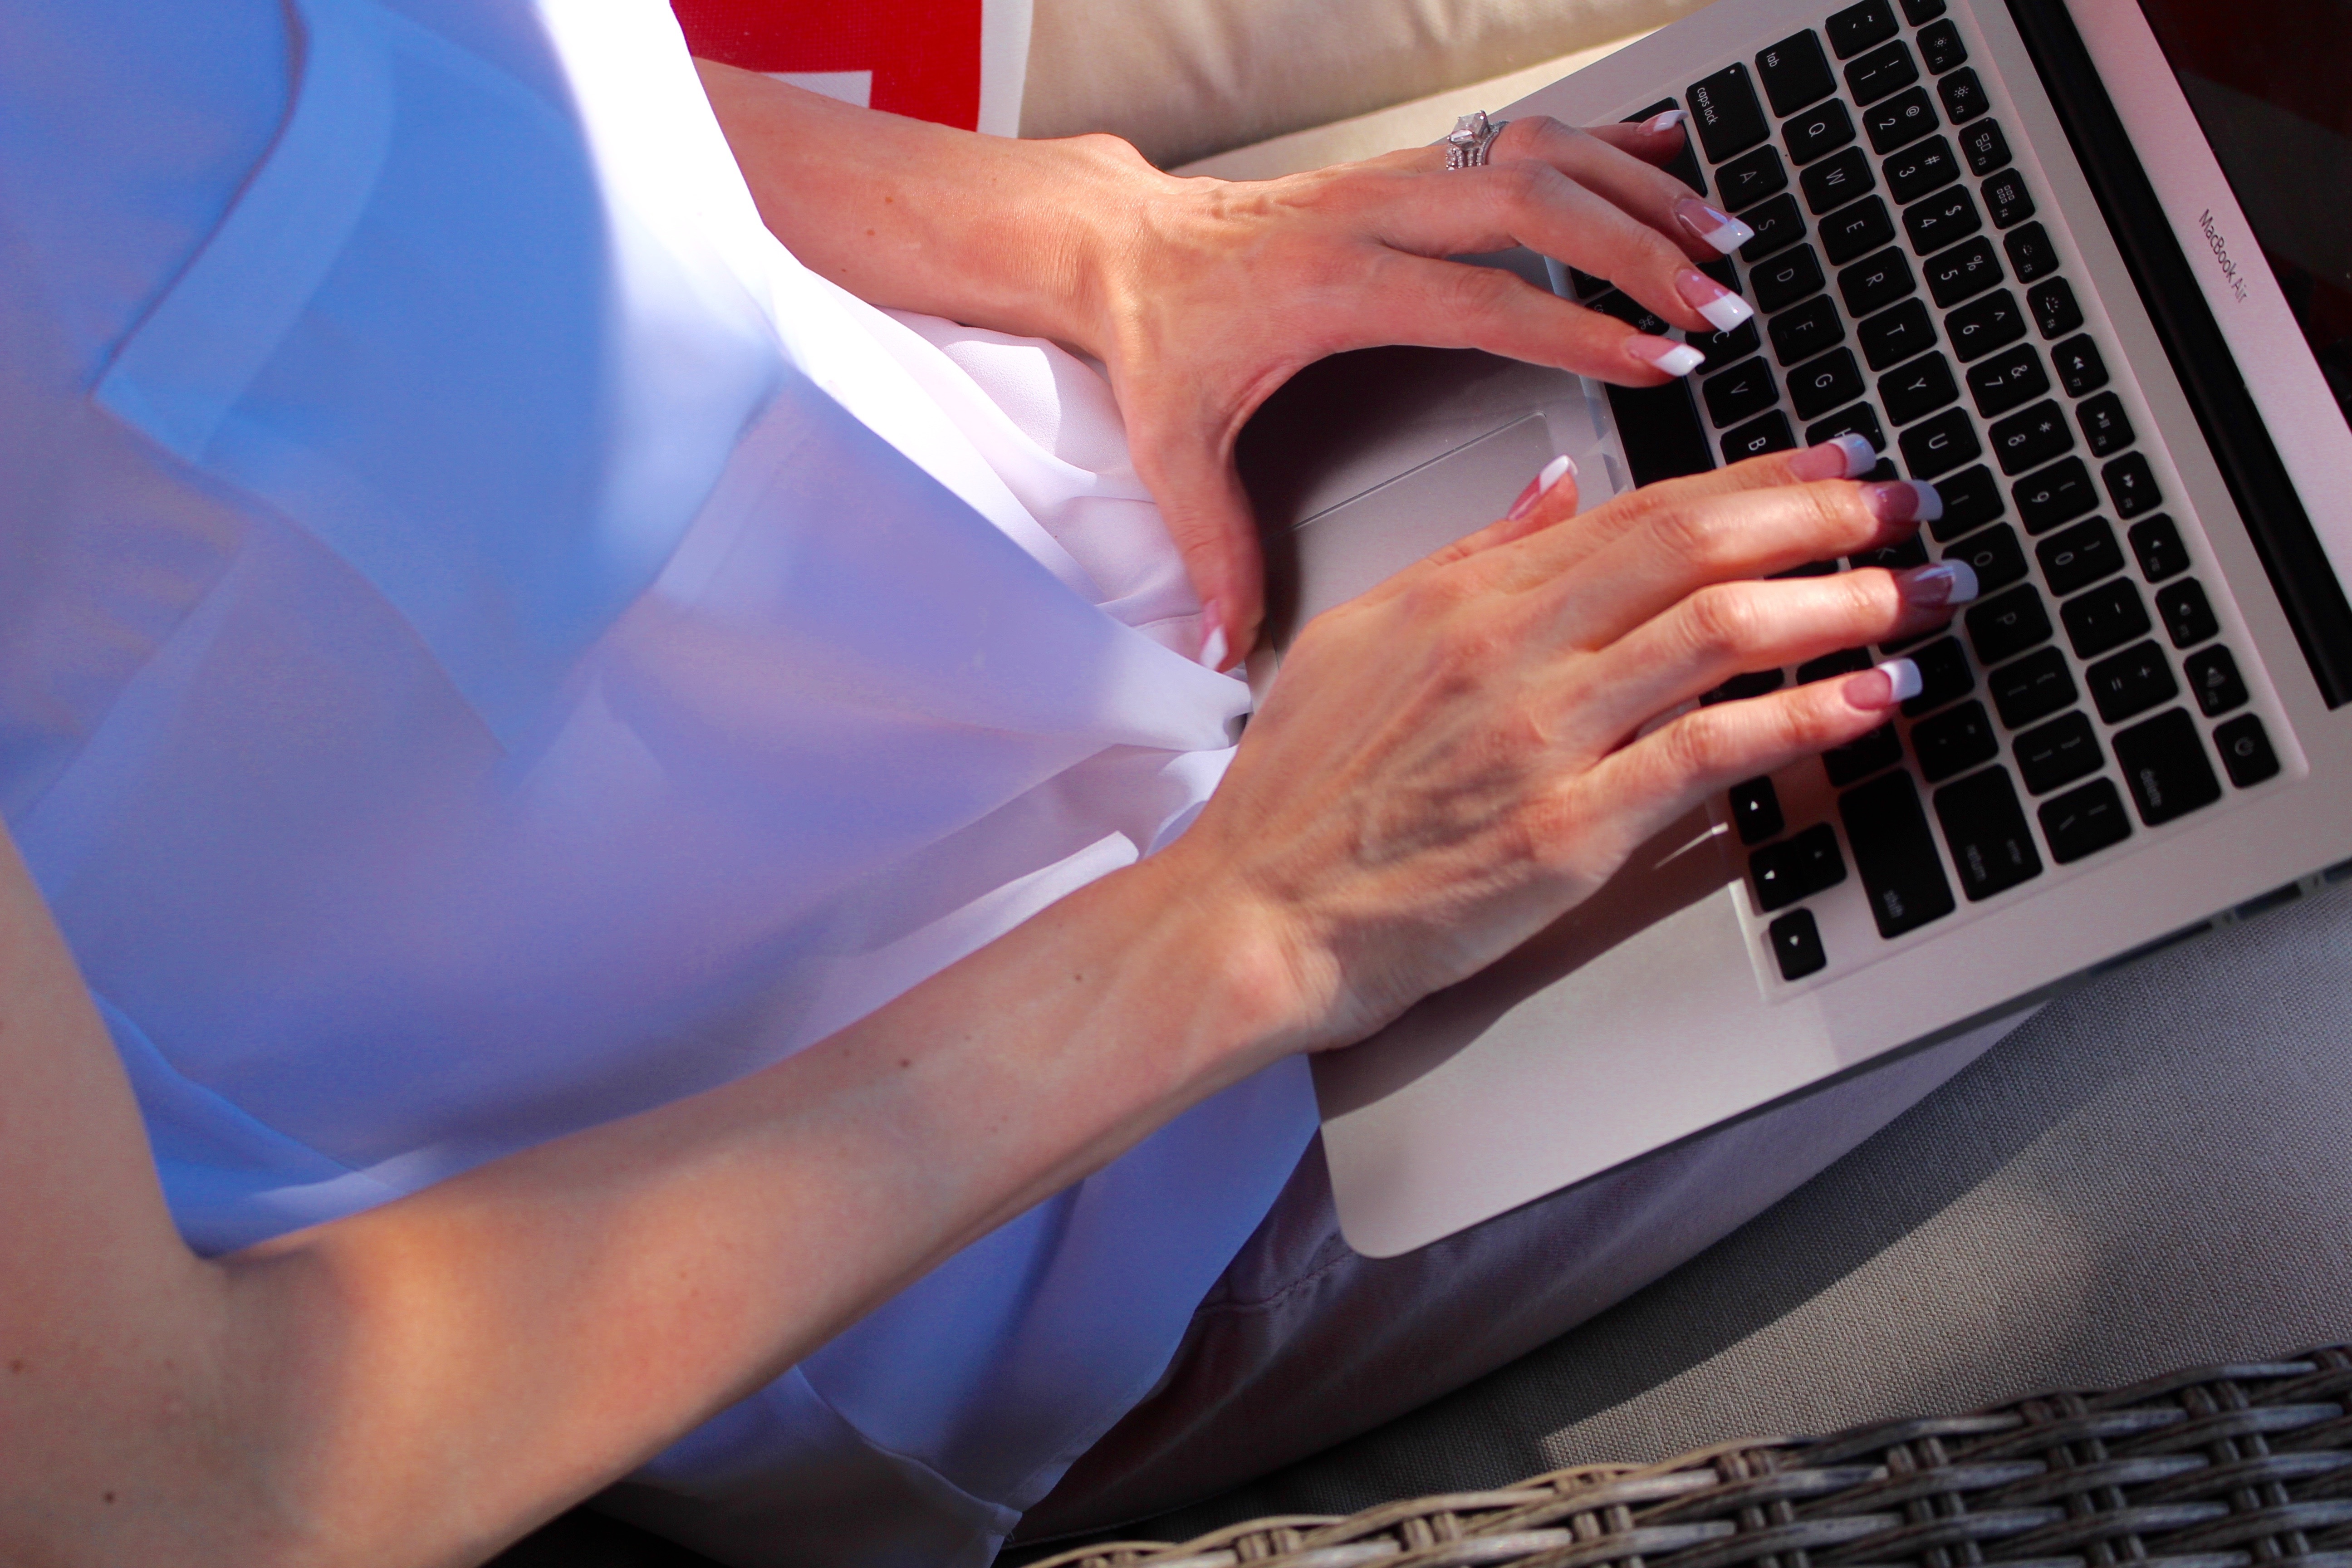
hand, person, leg, finger, interaction, sense, human action